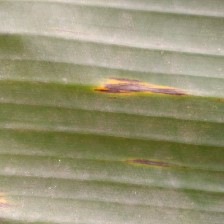
Label: sigatoka